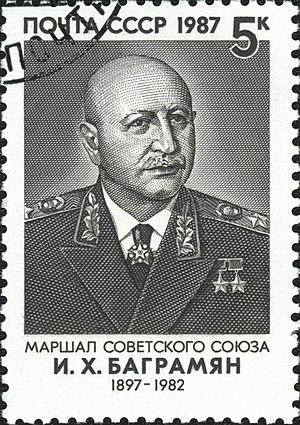
Hovhannes Khatchatoury Bagramian, également connu sous la forme russifiée de son nom, Ivan Khristoforovitch Bagramian, né le 20 novembre 1897 dans le village de Tchardakhly, appartenant au gouvernement d'Elizavetpol dans l'Empire russe, et mort le 21 septembre 1982 à Moscou en URSS, est un maréchal soviétique d'origine arménienne.